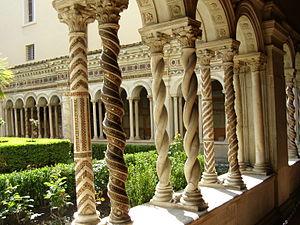
Rome /ʁɔm/ est la capitale de l'Italie. Située au centre-ouest de la péninsule italienne, près de la mer Tyrrhénienne, elle est également la capitale de la région du Latium, et fut celle de l'Empire romain durant 357 ans. En 2019, elle compte 2 844 395 habitants établis sur 1 285 km², ce qui fait d'elle la commune la plus peuplée d'Italie et la troisième plus étendue d'Europe après Moscou et Londres. Son aire urbaine recense 4 356 403 habitants en 2016. Elle présente en outre la particularité de contenir un État enclavé dans son territoire : la cité-État du Vatican, dont le pape est le souverain. C'est le seul exemple existant d'un État à l'intérieur d'une ville.
Le terme cosmatesque s'applique à un style de pavements en opus sectile ou marqueterie de marbre, typique du Moyen Âge en Italie et en particulier à Rome et dans ses environs. Il correspond principalement à la période de l'art roman en Italie, fin XIᵉ au XIIIᵉ siècles, et perdure ensuite un peu dans le gothique.